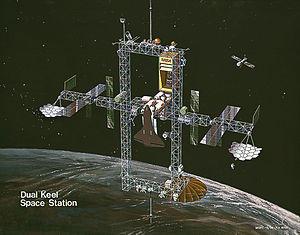
La Station spatiale internationale, en abrégé SSI ou ISS, est une station spatiale placée en orbite terrestre basse, occupée en permanence par un équipage international qui se consacre à la recherche scientifique dans l'environnement spatial. Ce programme, lancé et piloté par la NASA, est développé conjointement avec l'agence spatiale fédérale russe, avec la participation des agences spatiales européenne, japonaise et canadienne.